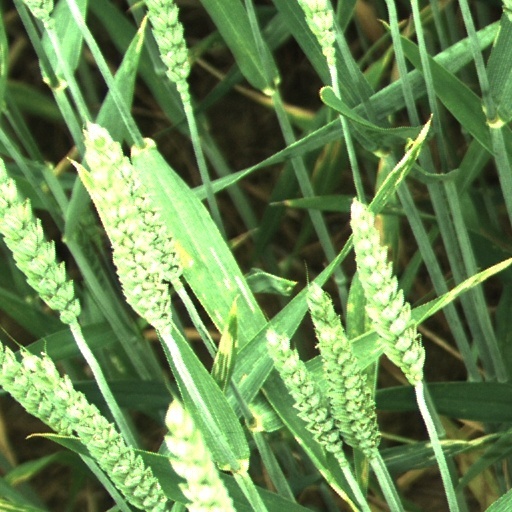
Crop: wheat